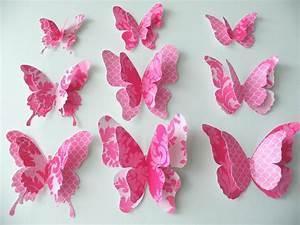
butterfly